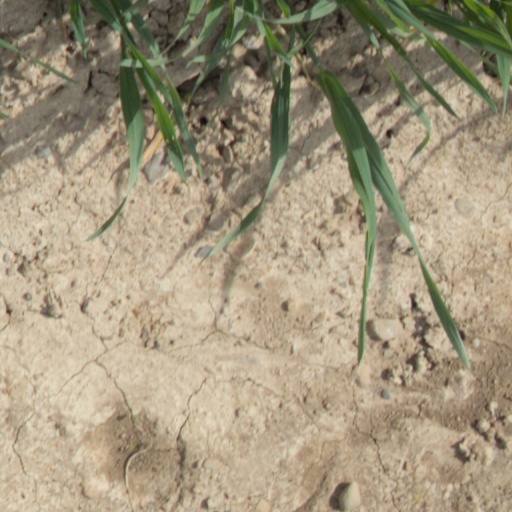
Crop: wheat